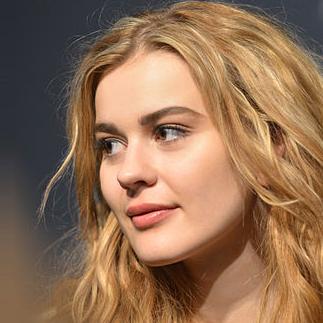
Age: 19